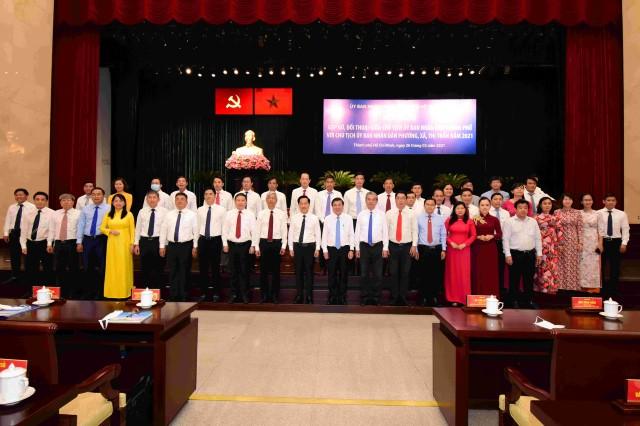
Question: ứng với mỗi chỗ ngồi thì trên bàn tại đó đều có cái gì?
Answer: tách trà